Jerry Orbach

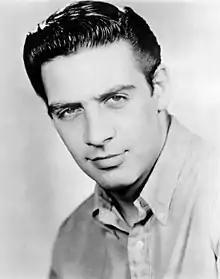
Orbach in a 1965 publicity photo

Jerome Bernard Orbach (October 20, 1935 – December 28, 2004) was an American actor and singer, described at the time of his death as "one of the last" bona fide" leading men of the Broadway musical and global celebrity on television" and a "versatile stage and film actor." Over his career he received a Tony Award and Screen Actors Guild Award as well as nominations for three Emmy Awards and a Grammy Award.